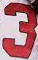
Number: 3